District heating

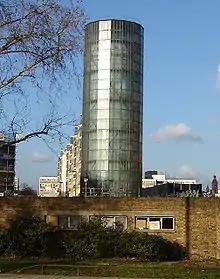
District heating accumulator tower and workshops on the Churchill Gardens Estate, Pimlico, London. This plant once used waste heat piped from Battersea Power Station on the other side of the River Thames. (January 2006)

The first district heating network in Slovenia and Yugoslavia began to be implemented on November 29, 1959 from the newly built network fed from the Velenje Thermal Power Plant for the needs of the new city center of Velenje. In Slovenia, coverage with district heating systems is 22%, or only 47 out of 210 municipalities have district heating systems. The largest coverage with the district heating system and the lowest price is in Velenje, where all city facilities are connected, so there are no local or individual fireplaces. The prices of MWh of district heat in Slovenia in 2010 ranged between EUR 25 and EUR 93. The largest district heating systems in Slovenia are in Velenje - Šalek Valley and Ljubljana. The total Slovenian installed production and distribution thermal power of all heating systems amounts to 1.7 GW.